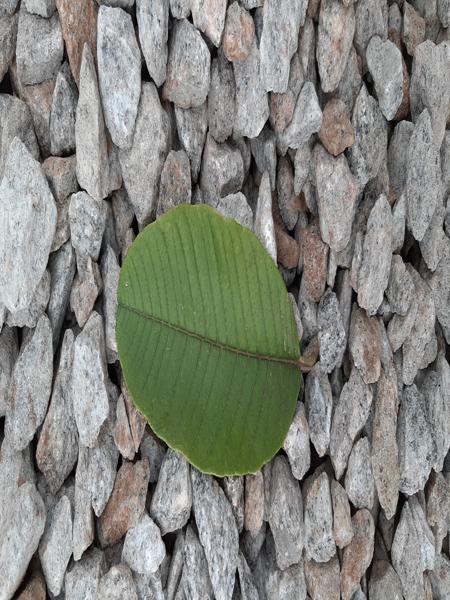
Plant: Guava